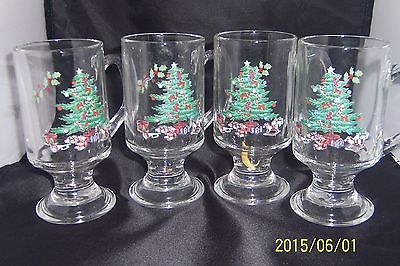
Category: mug